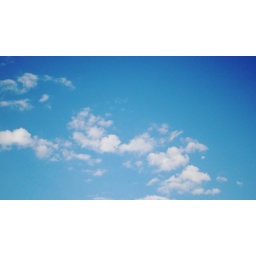
I love the dreaming when I think of the safety in the clouds out my window